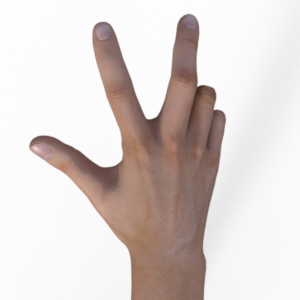
Label: scissors